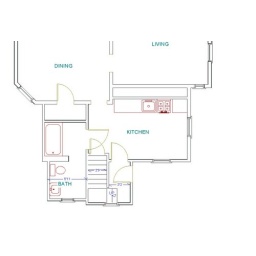
Too many doors! Full bath off the kitchen is left over from when the house was a two-family.